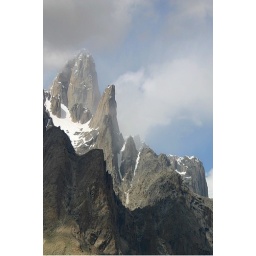
uli bilao tower some incredable mountain in pakistan